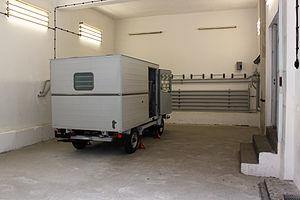
Mémorial de Berlin-Hohenschönhausen - un ancien camp spécial soviétique et de détention provisoire du Ministère de la Sécurité d'Etat - «lobby» avec transporteur de prisonniers Barkas B1000"